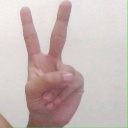
अक्षर: क